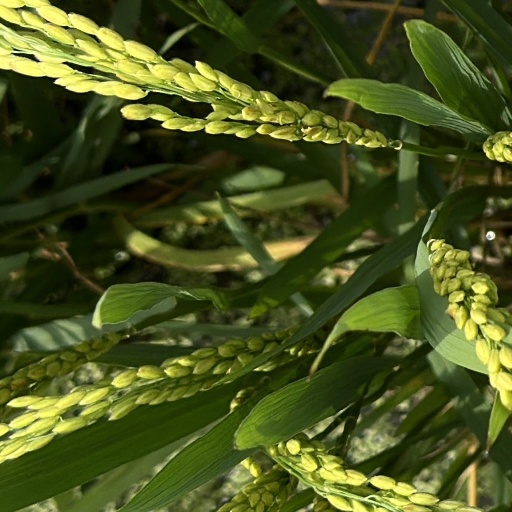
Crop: rice